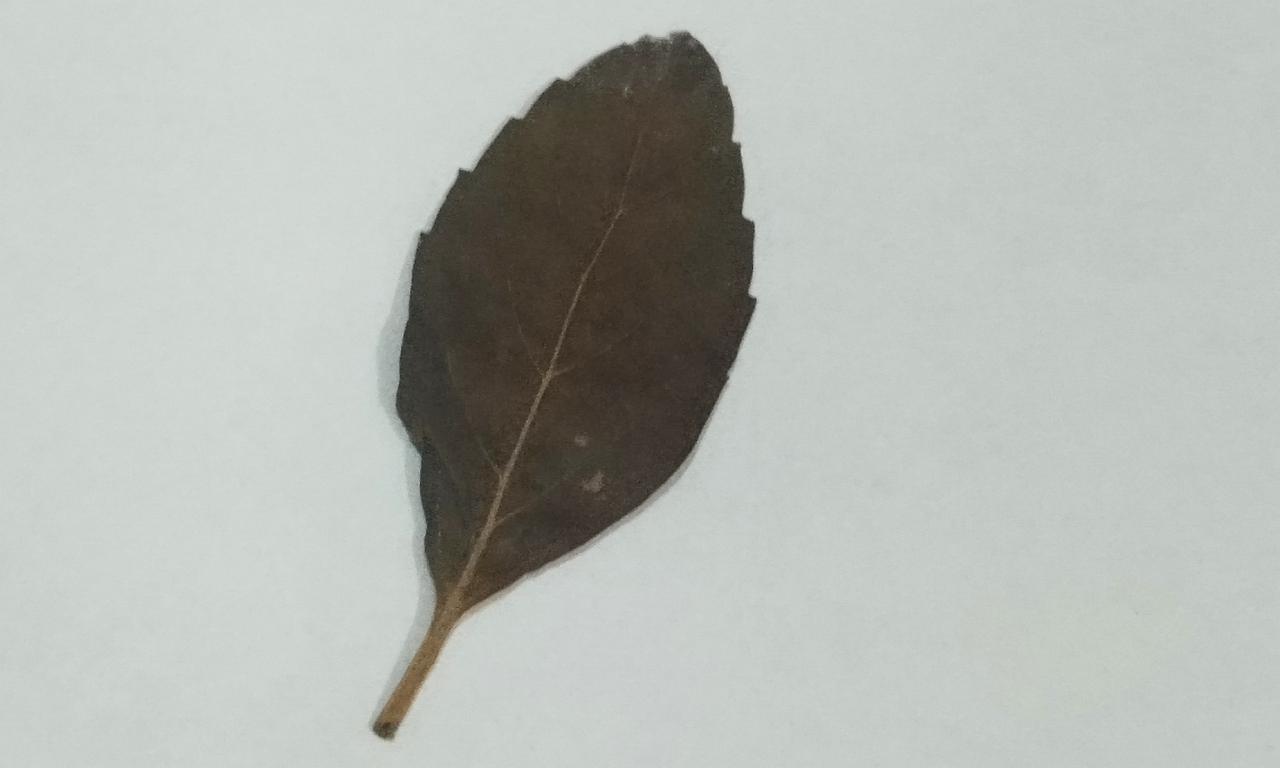
Label: Dried